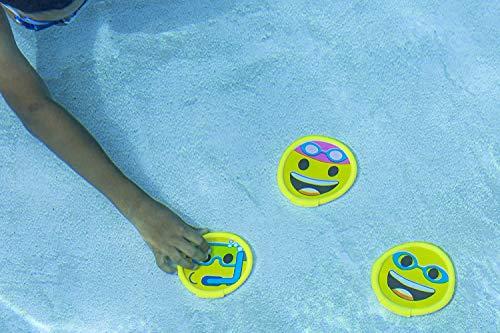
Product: Poolmaster Three Pack Emoji Swimming Pool Dive Toy
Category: Toys & Games | Sports & Outdoor Play | Pools & Water Toys | Pool Toys | Dive Rings & Toys
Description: Set of 3 disks feature swimming-themed Emoji faces Snorkel, Swim Cap, Goggles.
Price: $13.99
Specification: ProductDimensions:5x5x4inches|ItemWeight:2pounds|ShippingWeight:2pounds(Viewshippingratesandpolicies)|ASIN:B083FMNLBN|Itemmodelnumber:72729|Manufacturerrecommendedage:8yearsandup